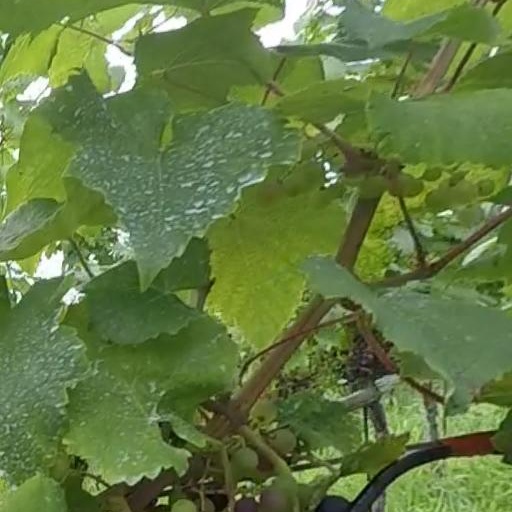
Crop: grape